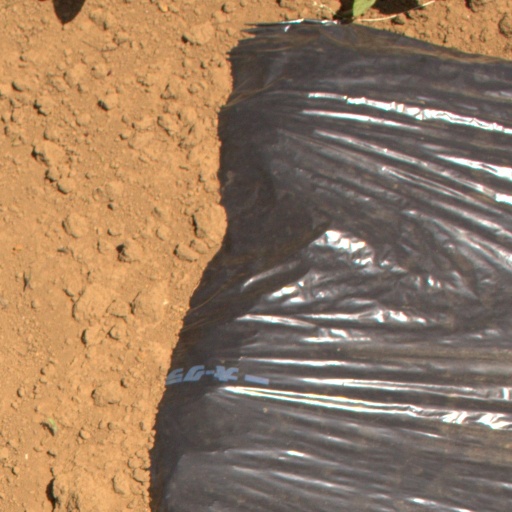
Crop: Jerusalem artichoke